Midway Arcade Origins

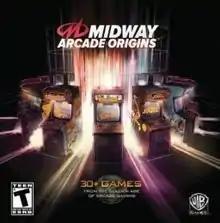

Midway Arcade Origins is a 2012 video game compilation developed by Backbone Entertainment and published by Warner Bros. Interactive Entertainment for the Xbox 360 and PlayStation 3. A successor to the "Midway Arcade Treasures" series, it compiles several arcade games that were owned or published by Midway Games from 1981 to 1992. The game was later for the Xbox One via the backwards compatibility program. The compilation was published after Warner Bros. Interactive Entertainment had acquired the rights to the games following Midway Games bankruptcy.